Authepsa

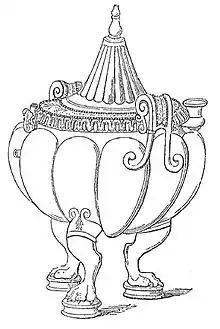
A possible (the first cut from "A Dictionary of Greek...")

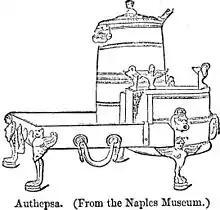
(the second cut from "A Dictionary of Greek...")

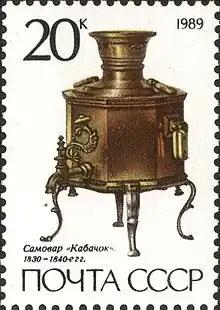
An 1800s samovar, for comparison

In classical antiquity, an ' or ' (from + , "self-boiling", "self-cooking") was a vessel used for water heating. Basically, it was a vase with a central tube used to keep coals.